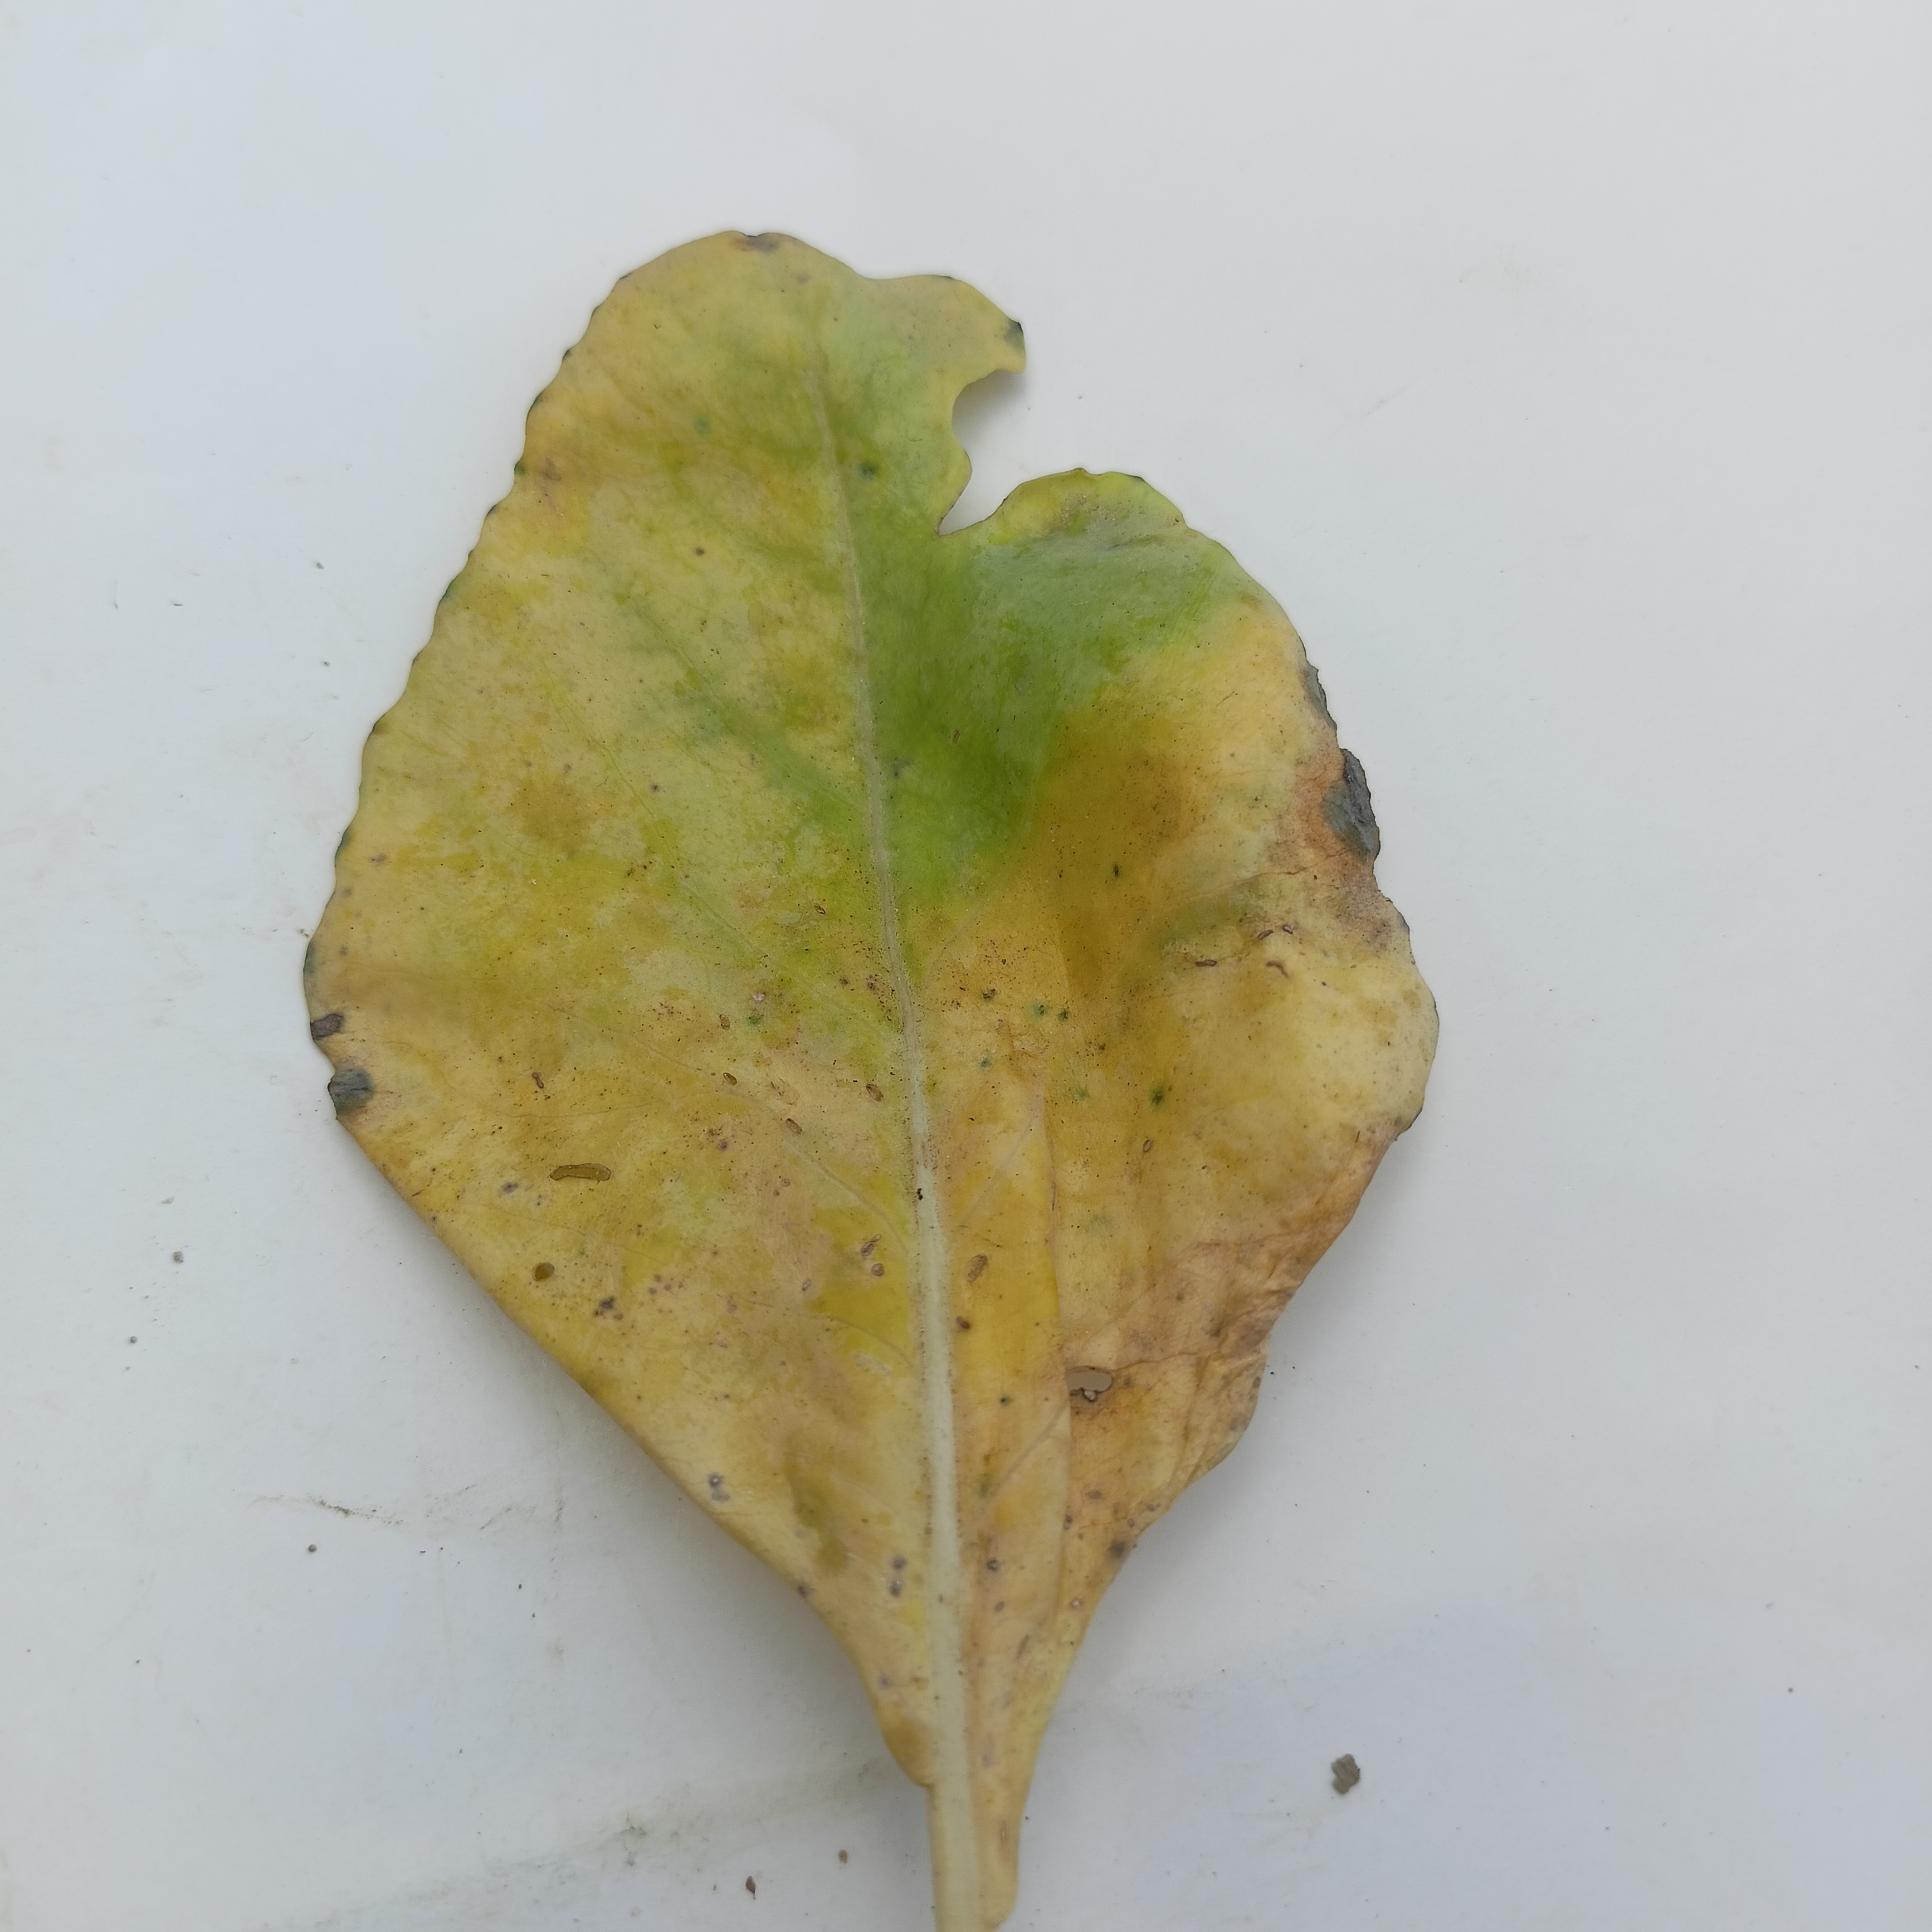
Label: Black Rot